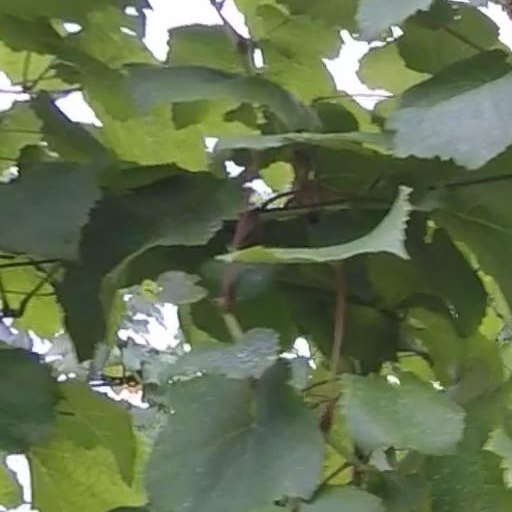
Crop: grape